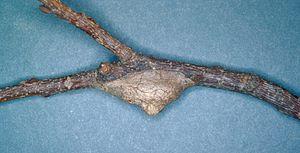
Les Megalopygidae sont une famille d'insectes de l'ordre des lépidoptères, qui comprend environ 221 espèces. La plupart sont originaires des régions tropicales d'Amérique, et quelques espèces se rencontrent en Amérique du Nord et en Afrique.